Martha Parmelee Rose

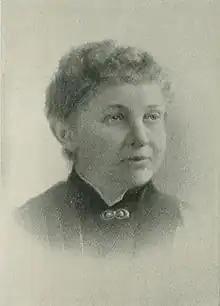
Portrait from "A Woman of the Century"

Martha Parmelee Rose (Parmelee; pen name, Mrs. W. G. Rose and Charles C. Lee; March 5, 1834 – May 5, 1923) was an American journalist, social reformer, social leader, and philanthropist. Interested in the poor and destitute, especially the sufferings of sewing women, Rose succeeded in arousing attention for the establishment of a training school in Cleveland, Ohio. In addition to writing articles on the labor question and similar topics, she published several books. Rose was a social leader and a patron of art.